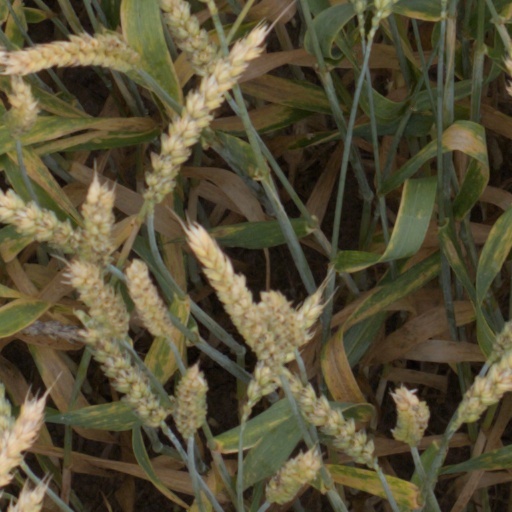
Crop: wheat